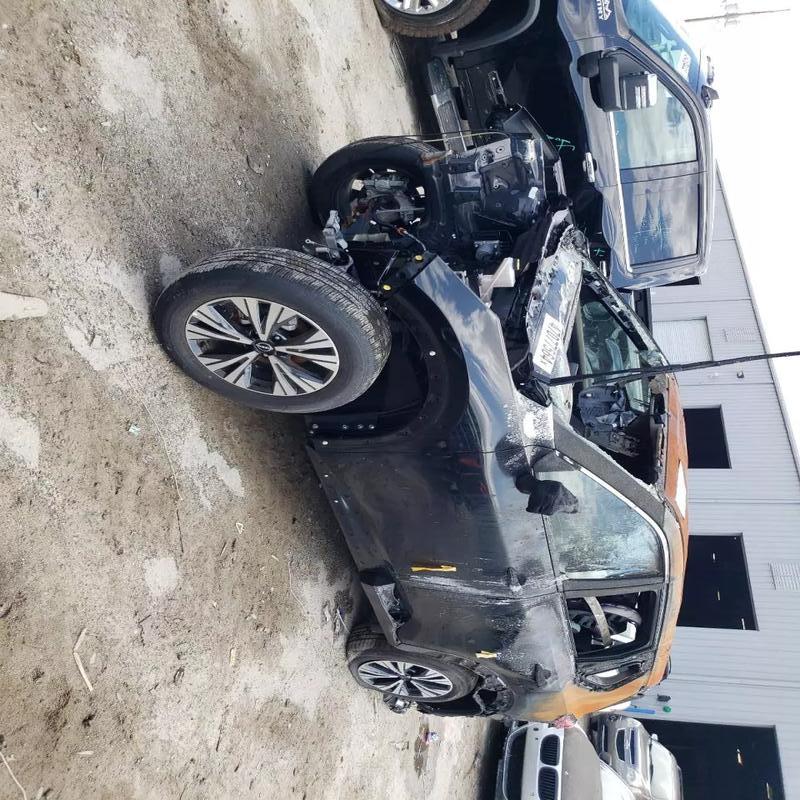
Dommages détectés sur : plaque d'immatriculation avant, pare-choc avant, feu avant droit, feu avant gauche, capot, pare-brise avant, aile avant droite, aile avant gauche, porte avant droite, porte avant gauche, porte arrière droite, porte arrière gauche, aile arrière droite, aile arrière gauche, pare-brise arrière, malle, feu arrière droit, feu arrière gauche, pare-choc arrière, plaque d'immatriculation arrière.
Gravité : majeur